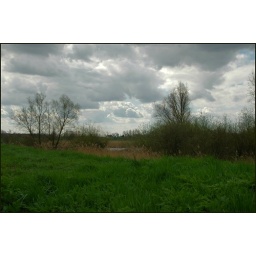
I just love this time of year, when the trees and the grass are turning greener and greener by the day!